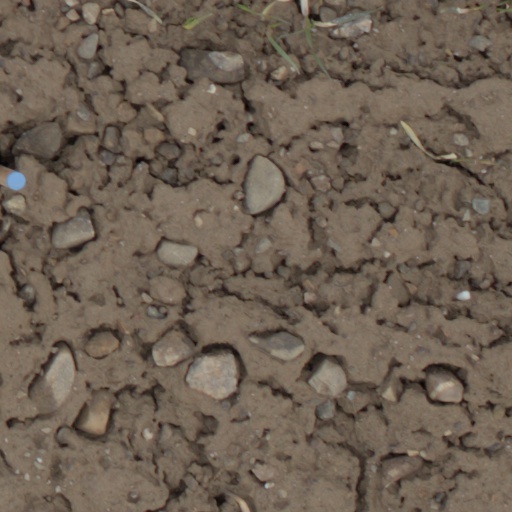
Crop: wheat